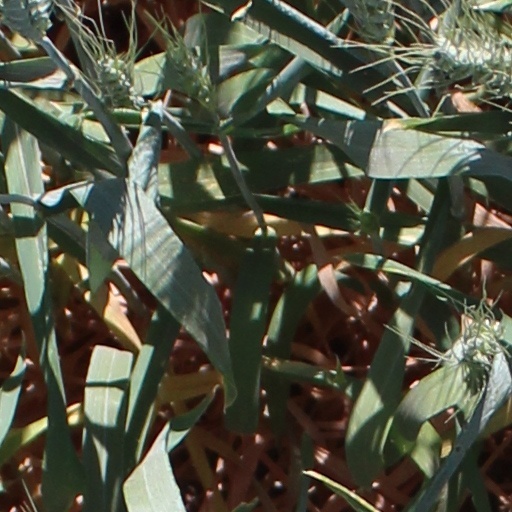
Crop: wheat